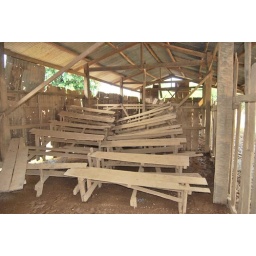
In the older earth floor and wooden classrooms furniture was swept away by the waters.